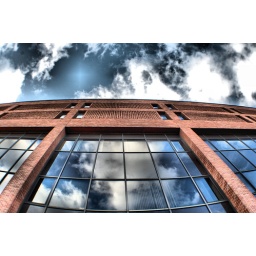
Picture of the top of a building in Providence RI, reflecting the clouds in it's windows. April 2008.